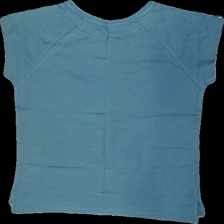
View: back
Type: T-shirt
Category: Ladies
Brand: Not in the list
Brand text on label: jacqueline de young
Colors: Black, Green
Material: 100% cotton
Pattern: Other
Cut: Regular
Size: S
Season: All
Damage location: top right
Damage 2 location: bottom left
Damage 3 location: top center
Price range: 50-100
Recommended usage: Reuse
Description: grön t-shirt med text fram